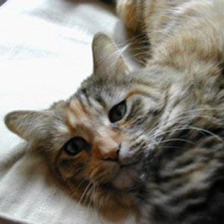
Species: cat
Breed: Maine Coon